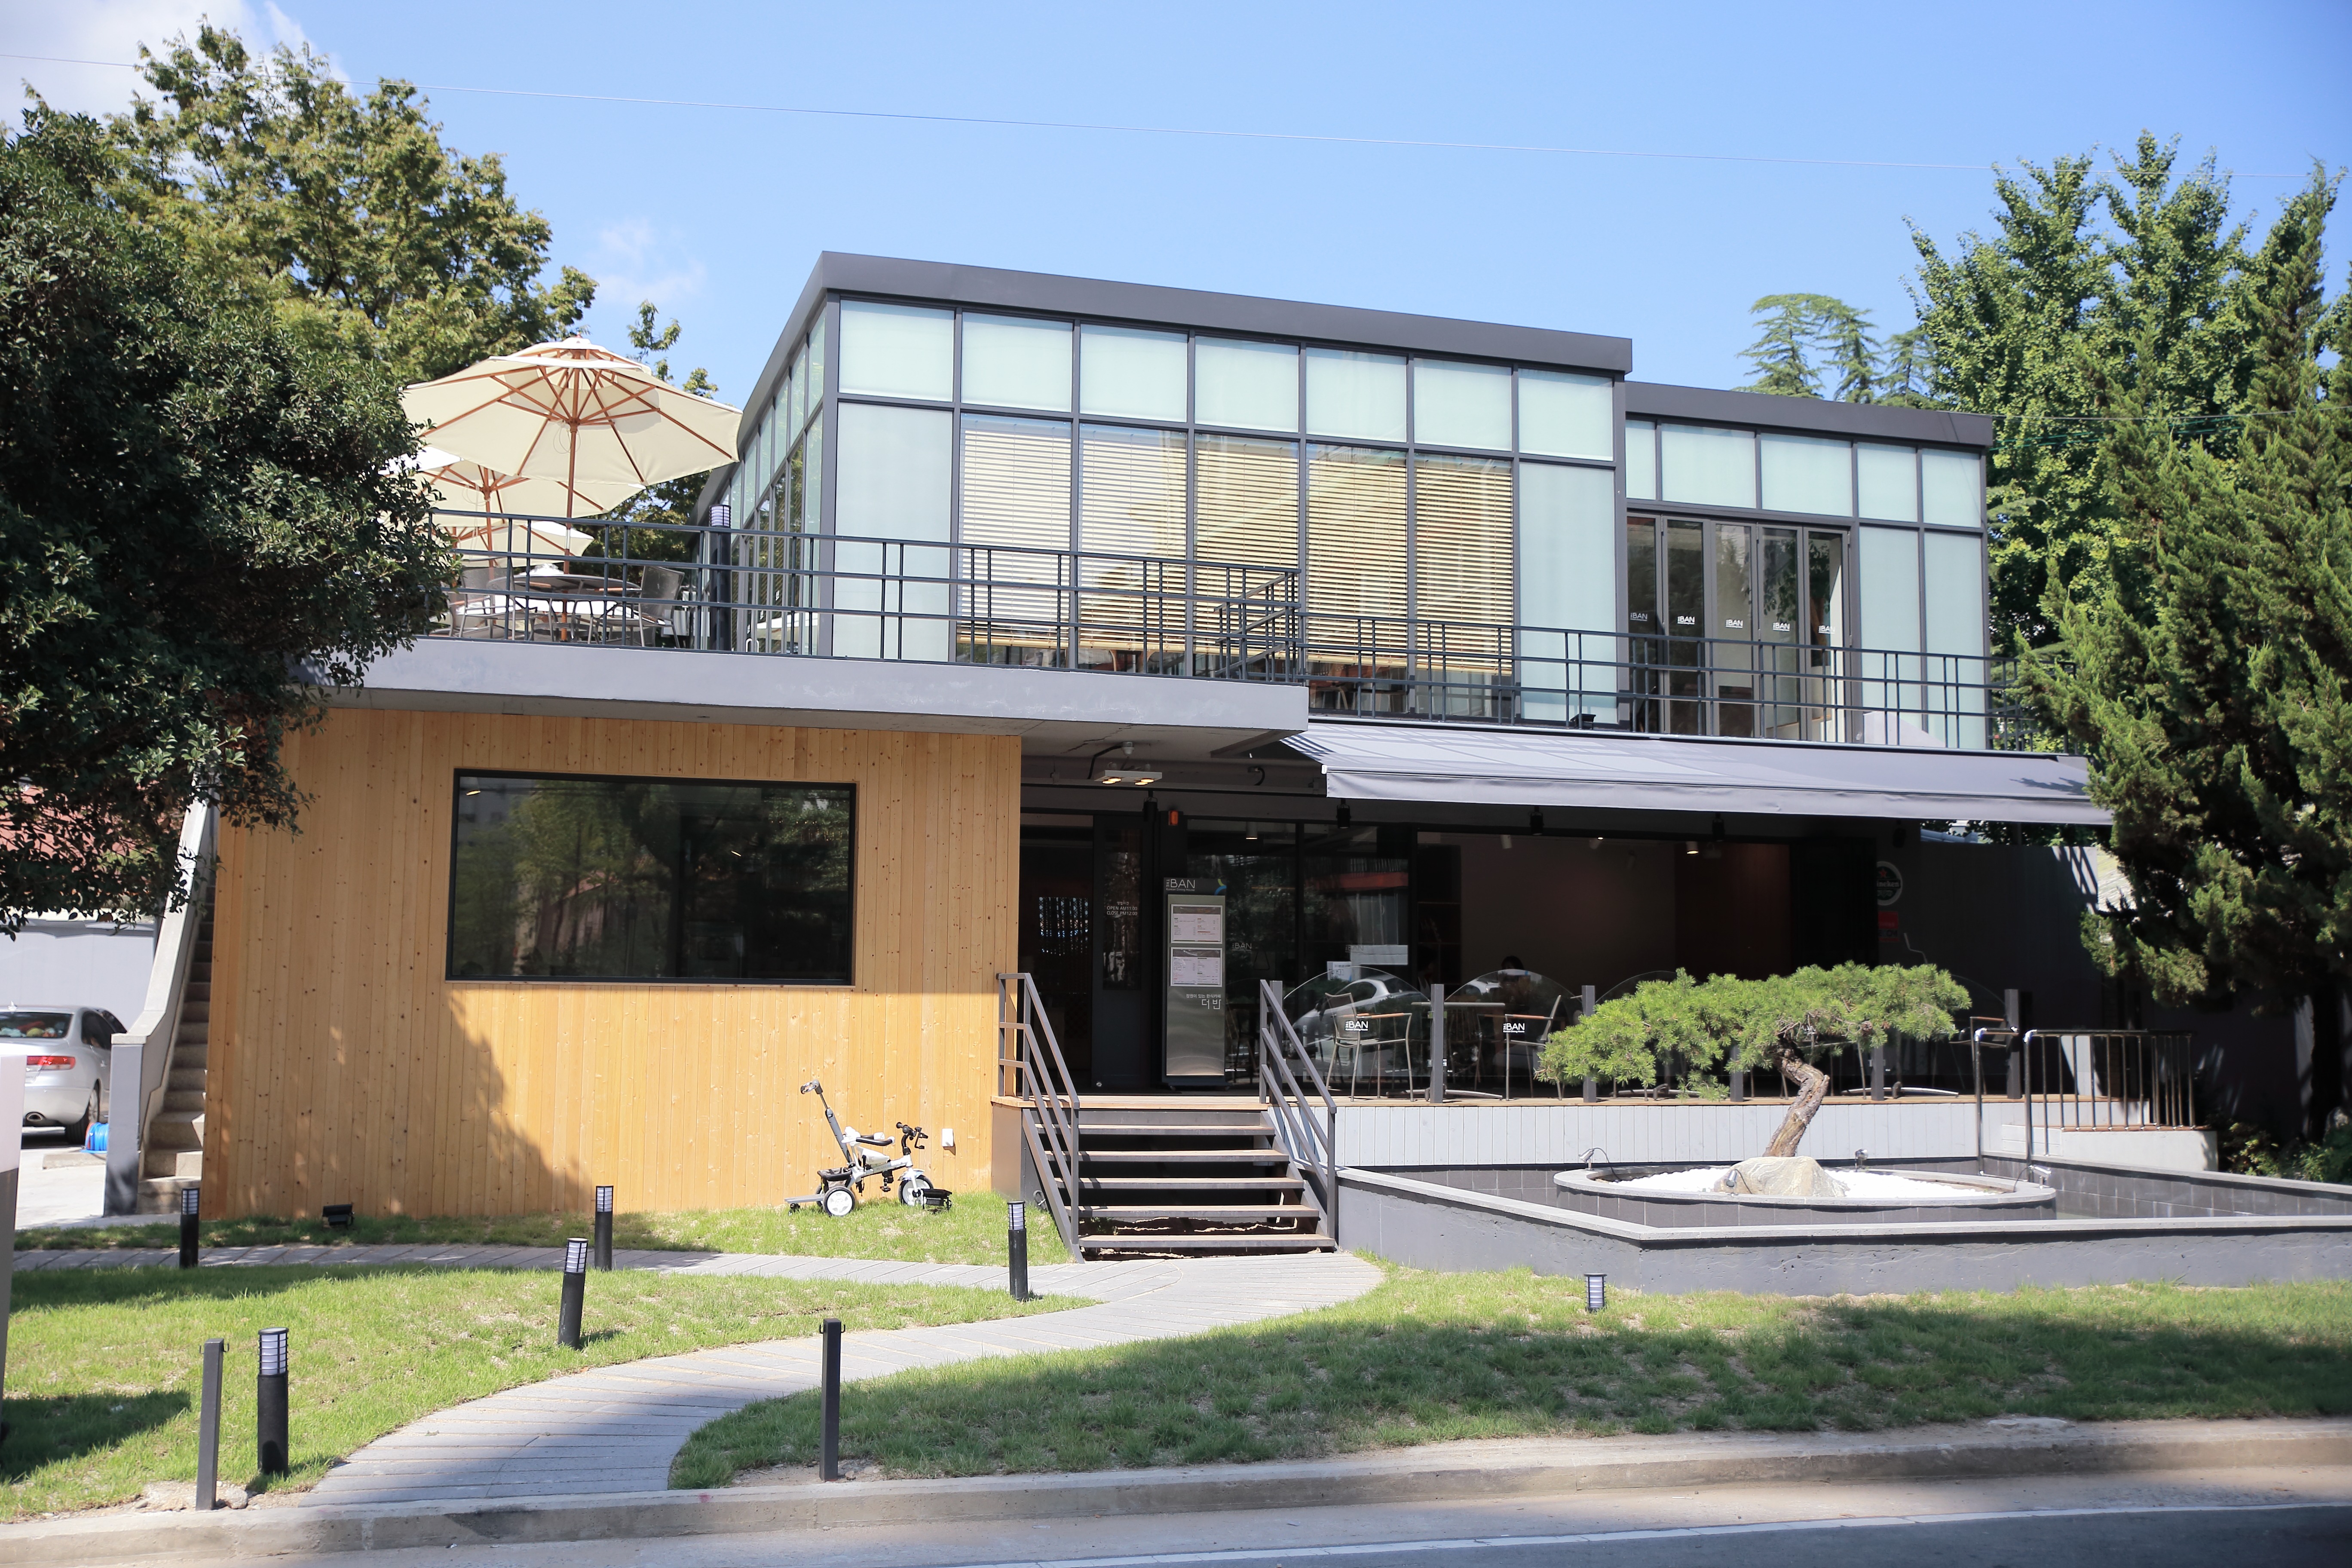
architecture, house, building, home, plaza, facade, property, campus, estate, commercial building, durban, condominium, neighbourhood, real estate, residential area, fusion korean, daegu restaurants